Vilma Espín

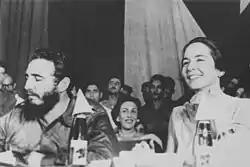
Espín and Fidel Castro during the formation of the Federation of Cuban Women, August 1960

Returning home, she became more involved with the opposition to the dictator Fulgencio Batista. A meeting with revolutionary leader Frank País led her to become a leader of the revolutionary movement in Oriente province. Espín met the Castro brothers who had relocated to Mexico after their failed armed attack on the Moncada Barracks in July 1953 and release from prison in 1955. Espin acted as a messenger between the Julio 26 Movement in Mexico and Pais back in Cuba. She then went on to assist the revolutionaries in the Sierra Maestra mountains after the 26th of July Movement's return to Cuba on the Granma yacht in November 1956.